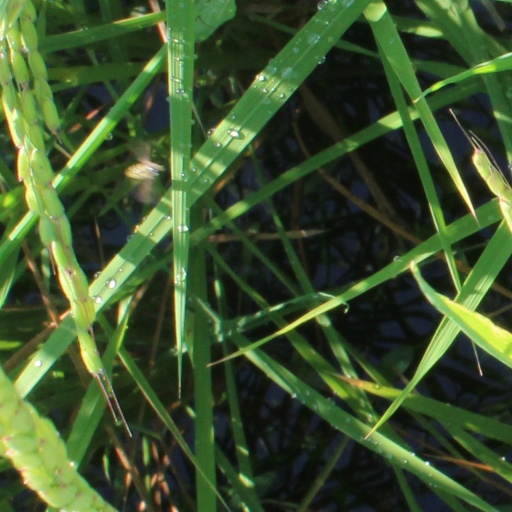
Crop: rice